Paul Brook

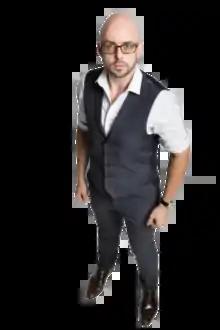
Paul Brook

Paul Brook is a professional British presenter, author, mentalist and online streamer. He has written over forty books on the subject of mentalism, in particular psychological mind reading. Brook is also a Vegan, Atheist and a Skeptic.